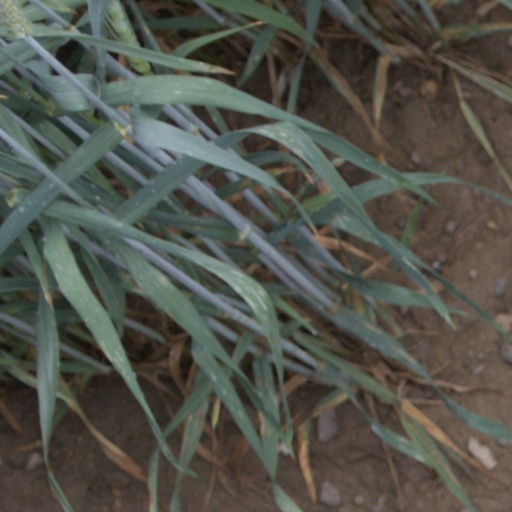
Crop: wheat